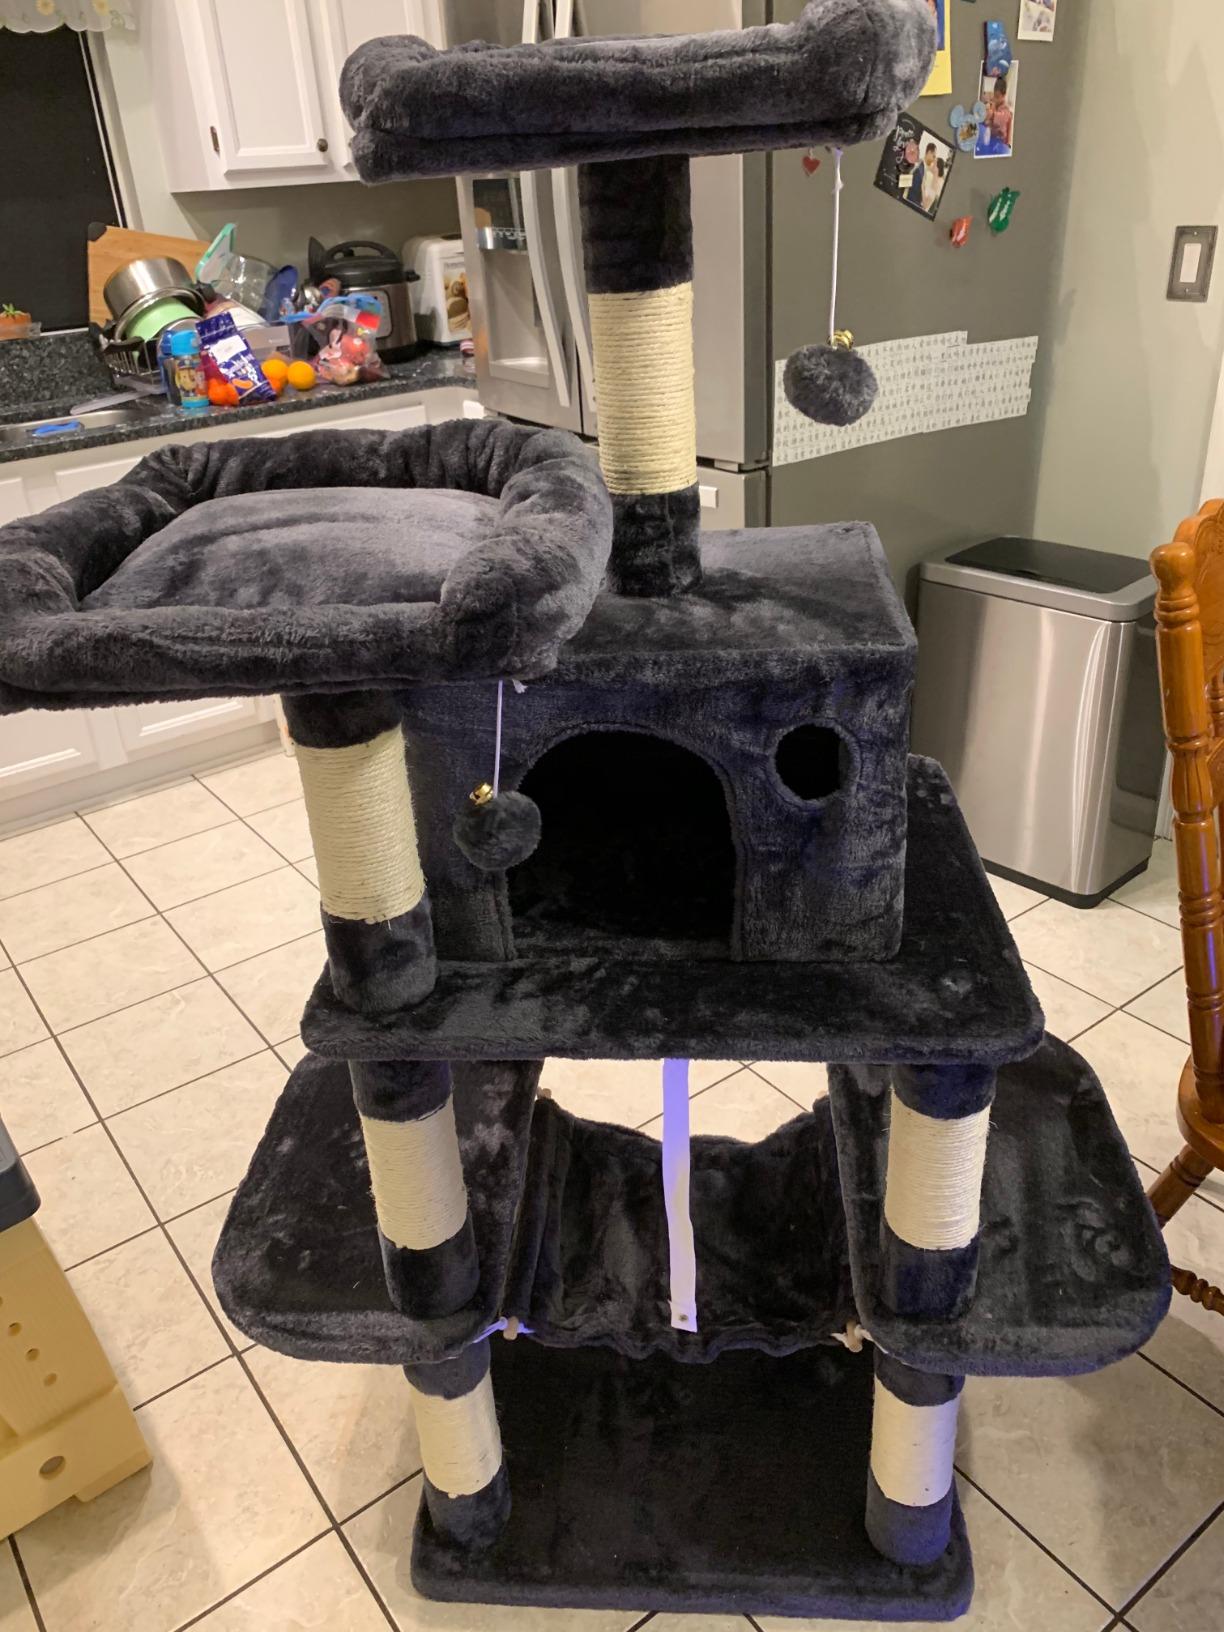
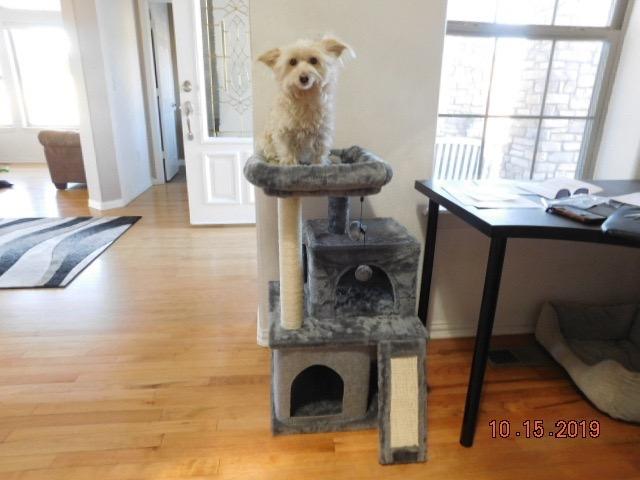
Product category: items_cat tree
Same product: no